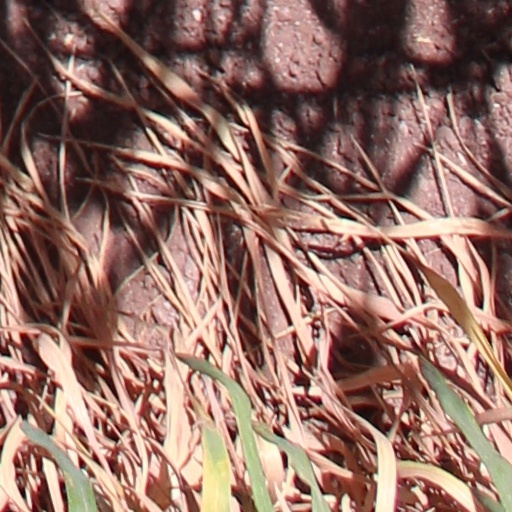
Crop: wheat